Hawk Nelson

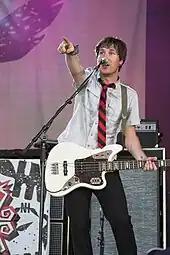
Bassist Daniel Biro, the only constant original member of the band

After Dunn's departure from the band, Steingard replacing him on vocals marked a shift in the band's genre from fast-paced pop punk to softer, contemporary alternative and pop rock. On December 11, 2012, Hawk Nelson announced they had signed with Fair Trade Services. "Made" was released on April 2, 2013. The album's release was preceded by the release of the album's debut single on January 15, 2013, "Words", featuring Bart Millard of MercyMe, which reached No. 1 on the Christian Hot AC/CHR charts.